Blitzers

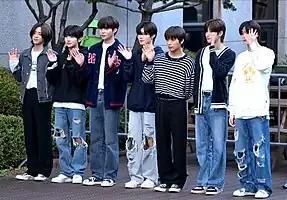
Blitzers in September 2022

Blitzers (stylized in all caps) is a South Korean boy band formed by Wuzo Entertainment in 2021. The group consists of six members: Jinhwa, Juhan, Sya, Chris, Lutan, and Wooju. Originally a septet, Go_U left the group in January 2024. The group debuted on May 12, 2021, with the EP "Check-In". In May 2024, the group appeared on the 17th series of "Britain's Got Talent", where they finished as semi-finalists.